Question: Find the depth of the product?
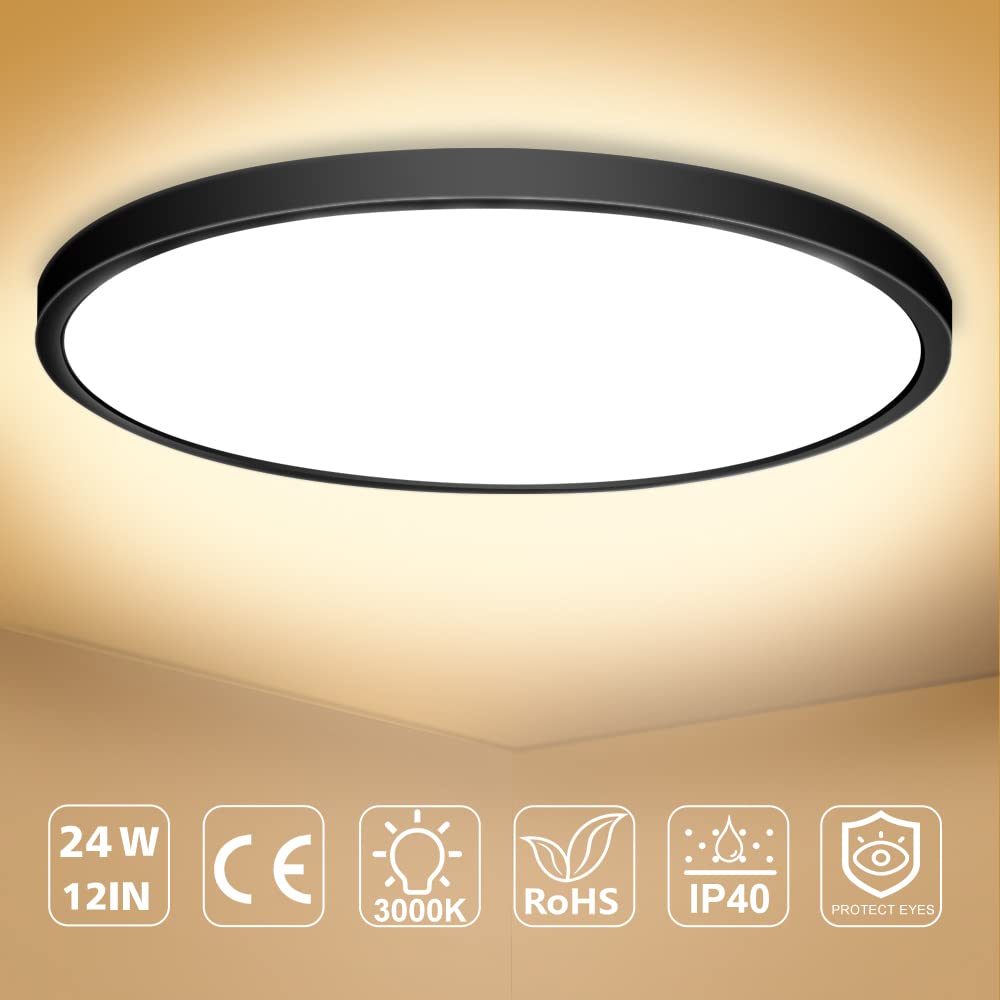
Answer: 12.0 inch